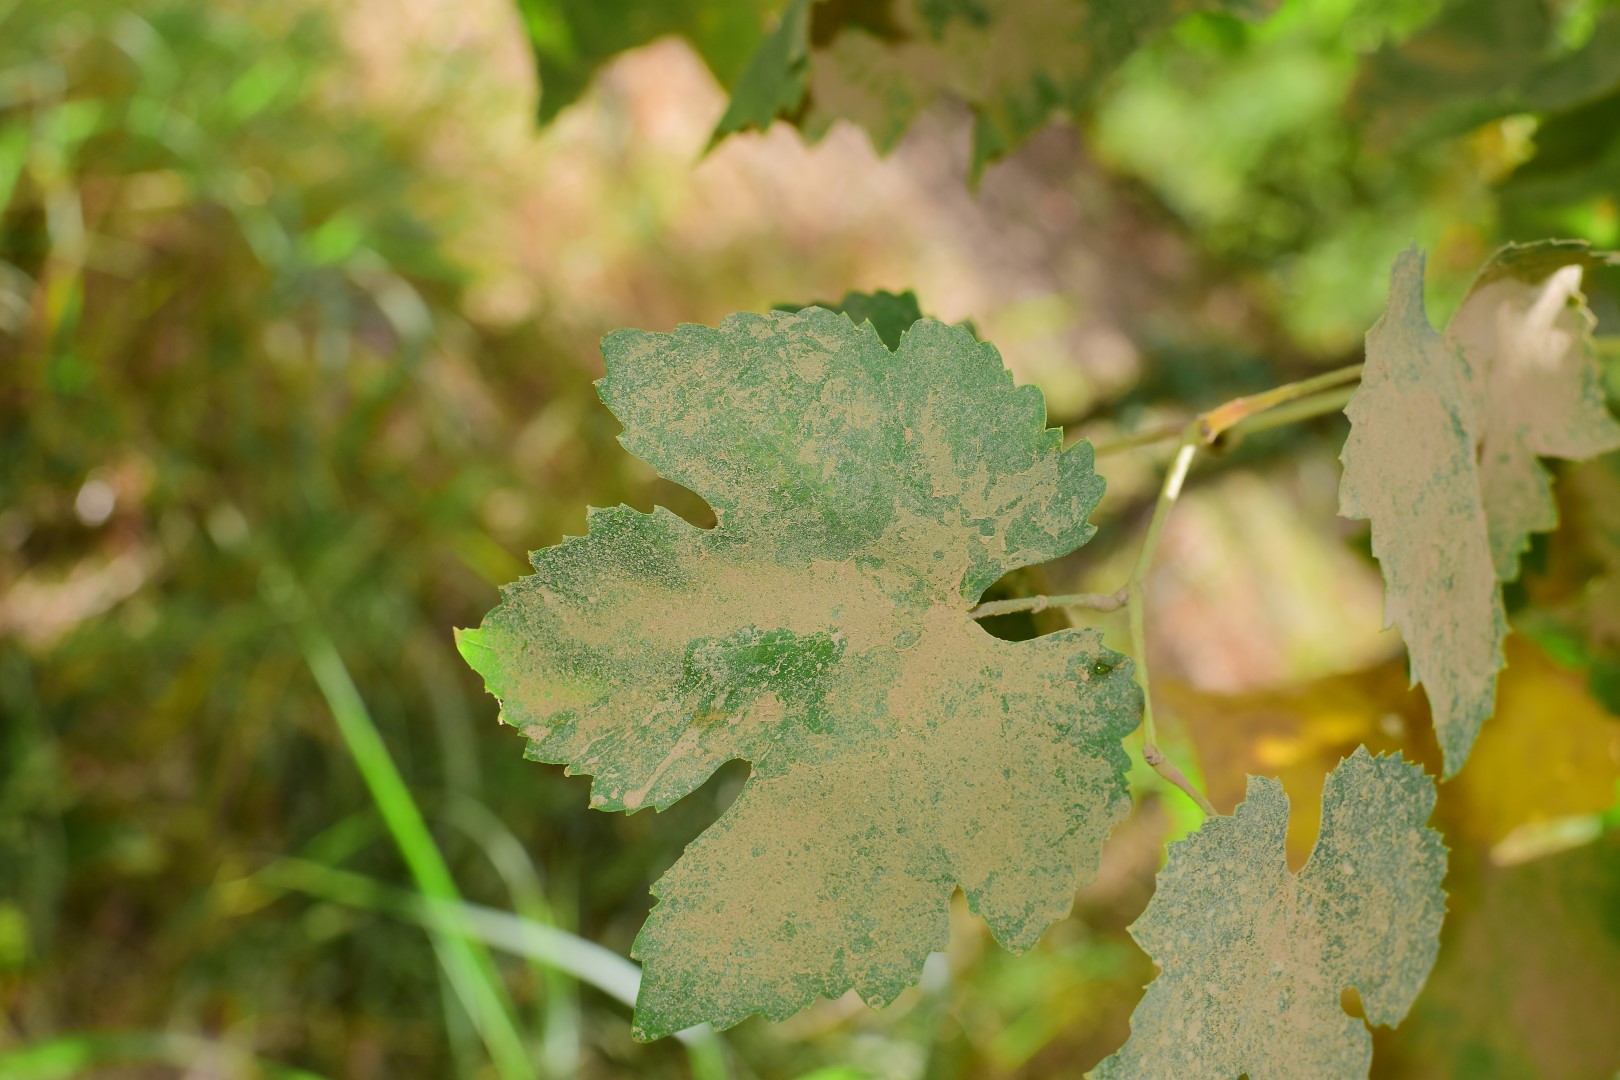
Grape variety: Thompson Seedless